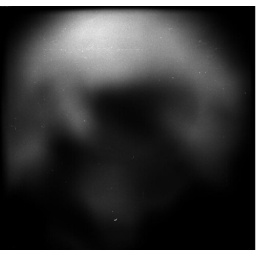
shot under water in my bath tub using an out of focus holga in a zip lock bag.